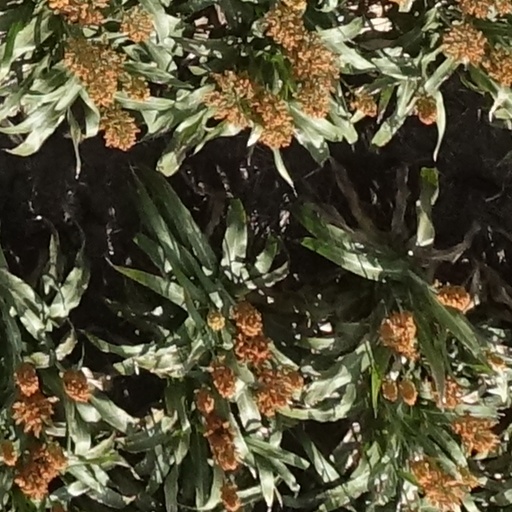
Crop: sorghum